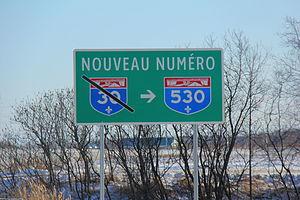
Le réseau autoroutier québécois est un réseau d'autoroutes et de voies rapides dans la province de Québec, au Canada. Composé de 31 itinéraires différents, dont la numérotation est tributaire de leur fonction, le réseau est concentré dans la région métropolitaine de Montréal, traversée par 18 de ces voies.